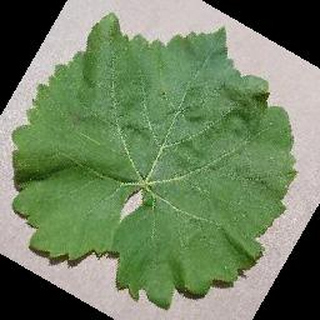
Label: healthy_grape